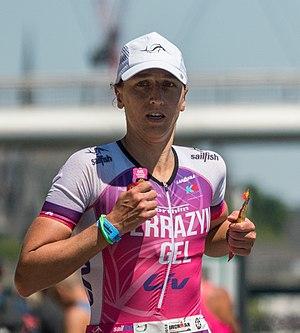
Katja Konschak Ironman Allemagne 2018